Bolesław I the Brave

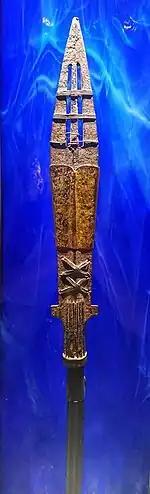
Bolesław's replica of the Holy Lance, Wawel Hill, Kraków

Emperor Otto III held a synod in Rome where Adalbert was canonised on the emperor's request on 29 June 999. Before 2 December 999, Adalbert's brother, Radim Gaudentius, was consecrated "Saint Adalbert's archbishop". Otto III made a pilgrimage to Saint Adalbert's tomb in Gniezno, accompanied by Pope Sylvester II's legate, Robert, in early 1000. Thietmar of Merseburg mentioned that it "would be impossible to believe or describe" how Bolesław received the emperor and conducted him to Gniezno. A century later, Gallus Anonymus added that "[m]arvelous and wonderful sights Bolesław set before the emperor when he arrived: the ranks first of the knights in all their variety, and then of the princes, lined up on a spacious plain like choirs, each separate unit set apart by the distinct and varied colors of its apparel, and no garment there was of inferior quality, but of the most precious stuff that might anywhere be found."